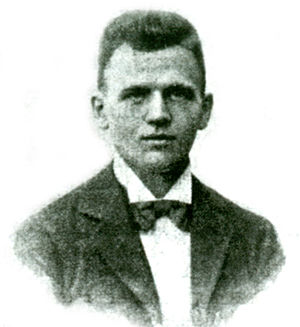
Københavns Idræts Forening / Foreningens historie / Starten
Ernst Schultz blev nummer tre ved OL på 400 meter 1900.
Københavns Idræts Forening er en dansk atletikklub hjemmehørende på Østerbro i København. Foreningens træningsfaciliteter findes på Østerbro Stadion og i Club Danmark Hallen i Valby.